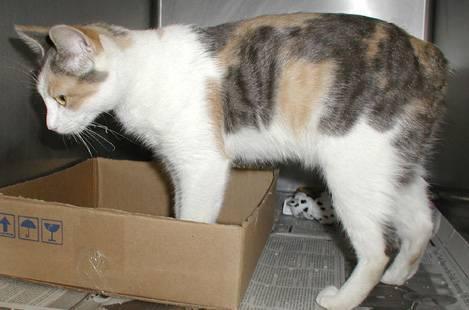
cat